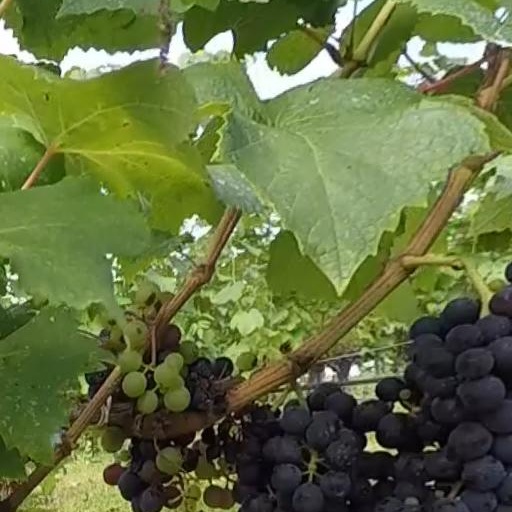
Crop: grape